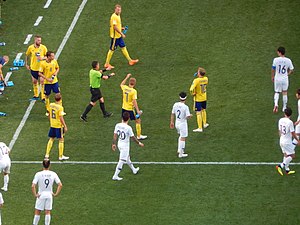
Joel Aguilar
Joel Aguilar dømmer straffespark til Sverige ved VM i 2018 efter VAR
Joel Antonio Aguilar Chicas er en fodbolddommer fra El Salvador. Han har dømt internationalt under det internationale fodboldforbund FIFA siden 2001, hvor han er placeret i den nordamerikanske dommergruppe.